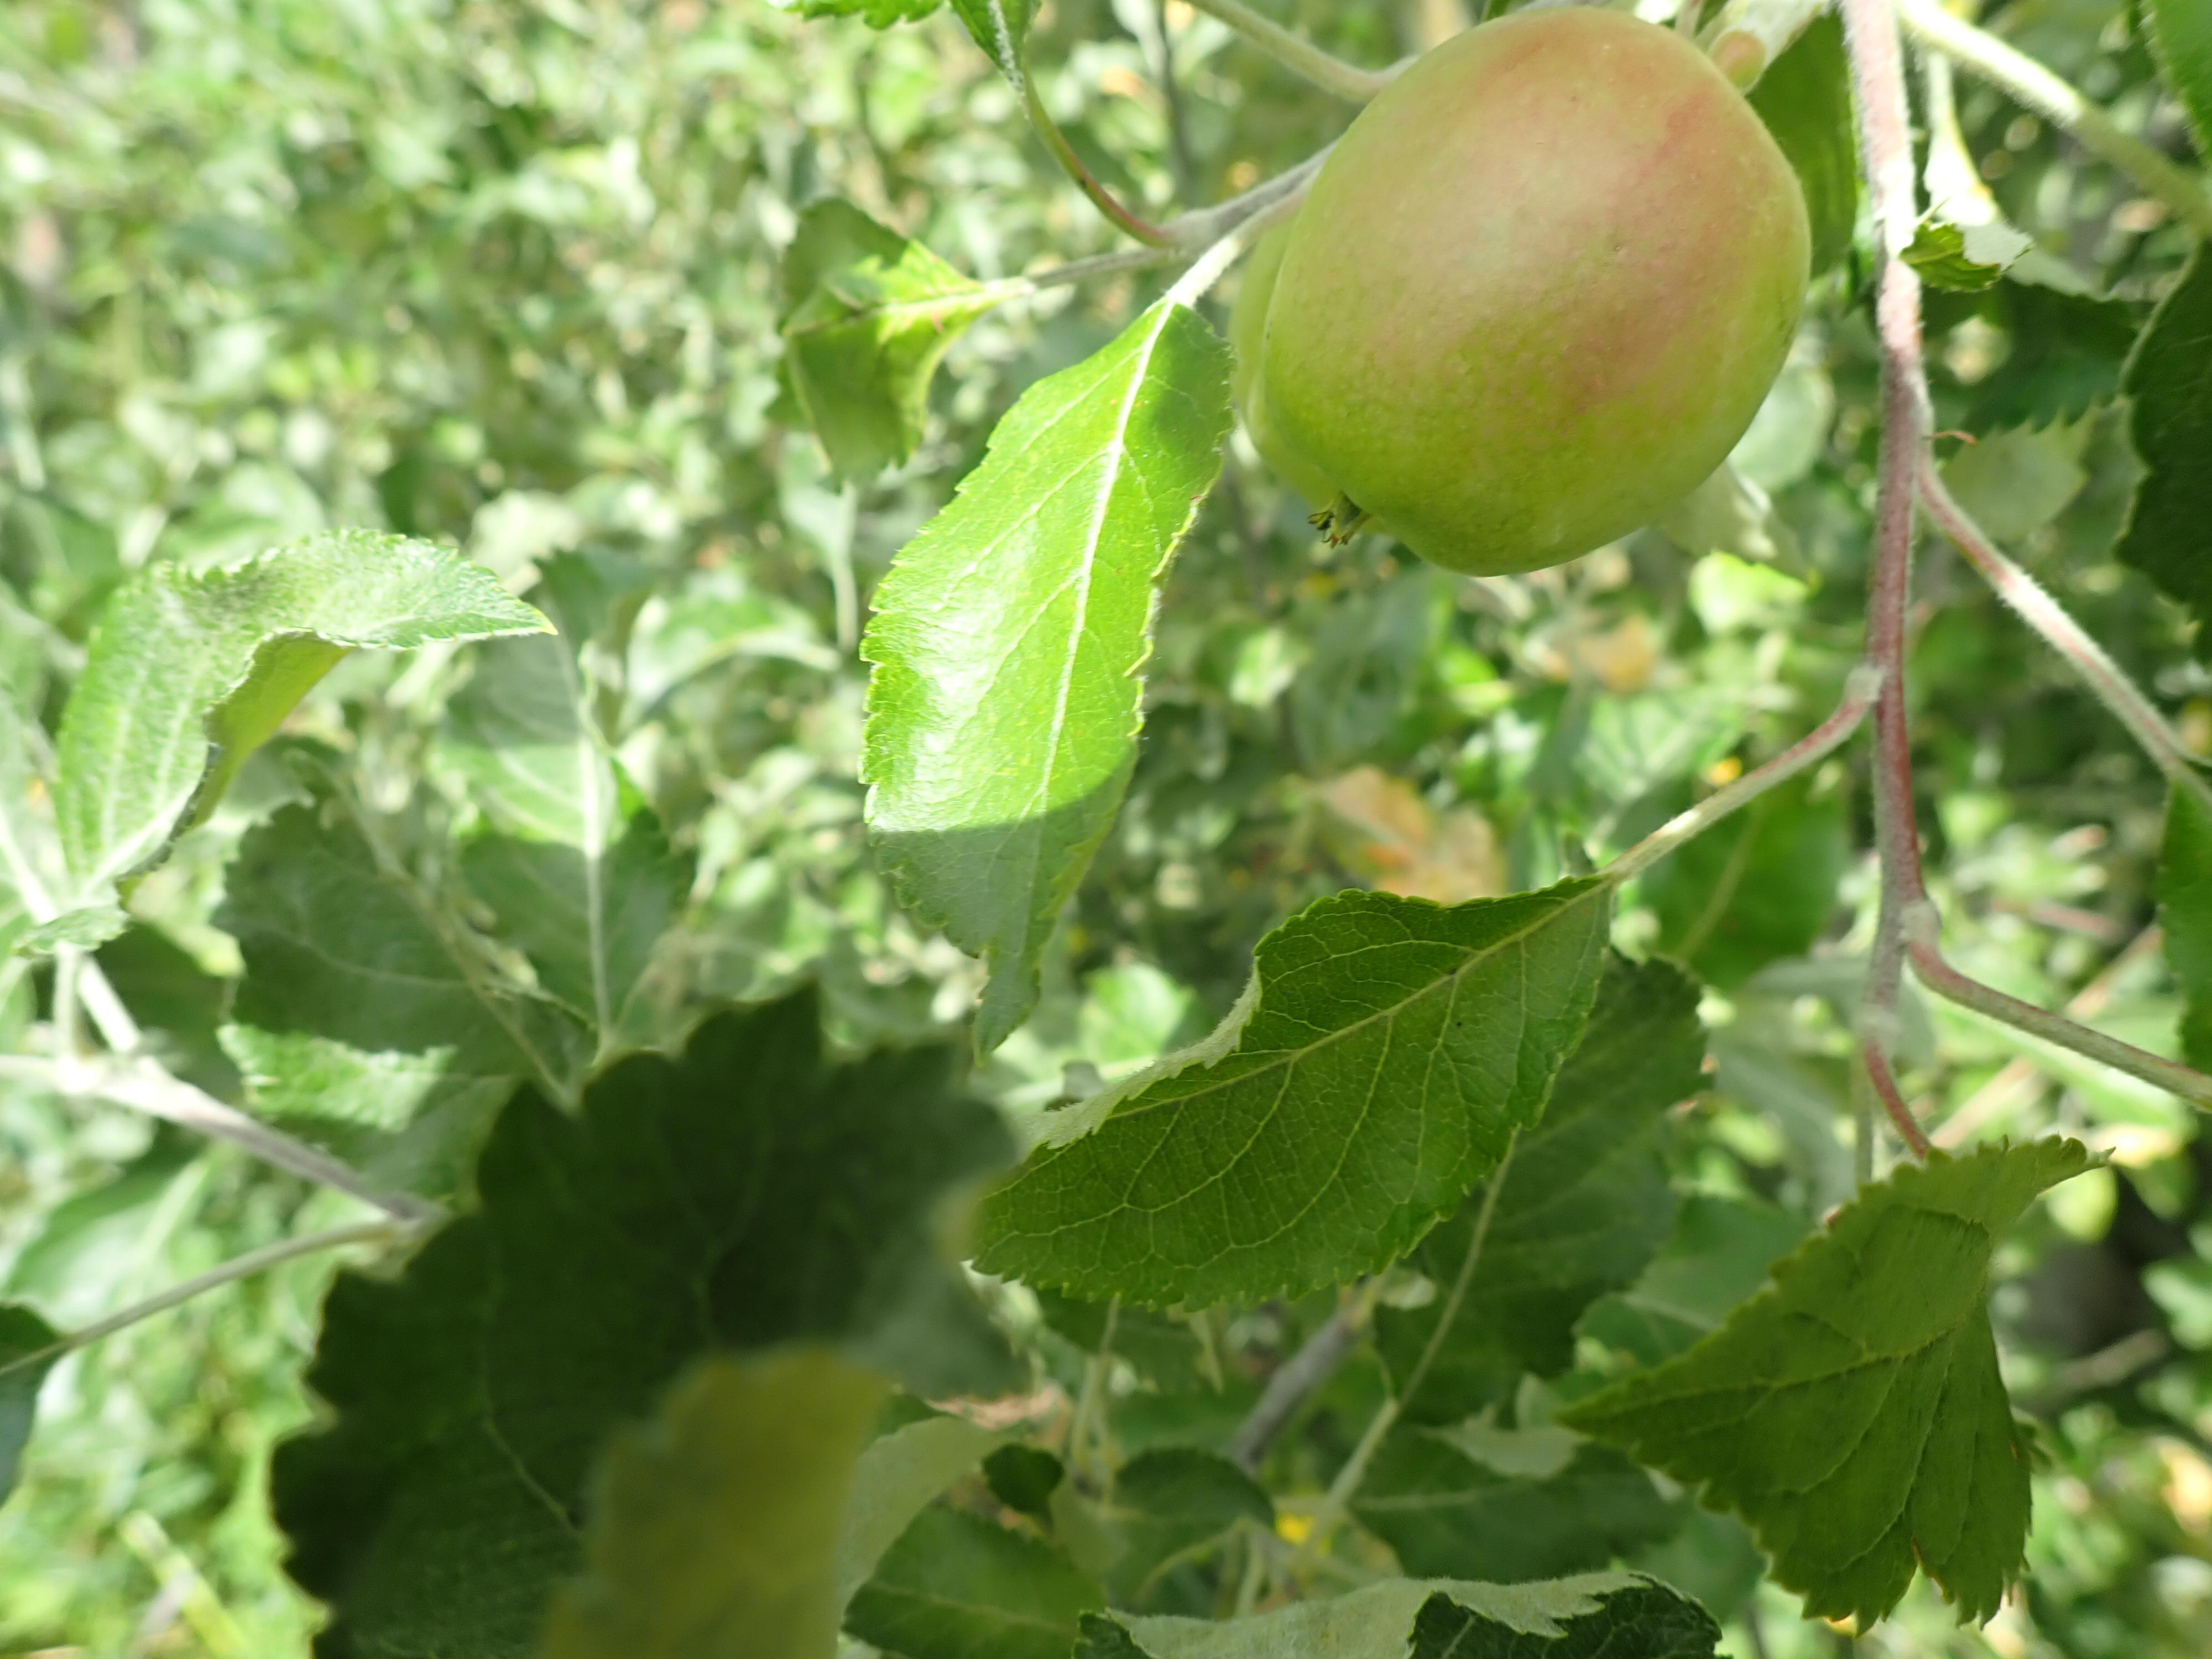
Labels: healthy